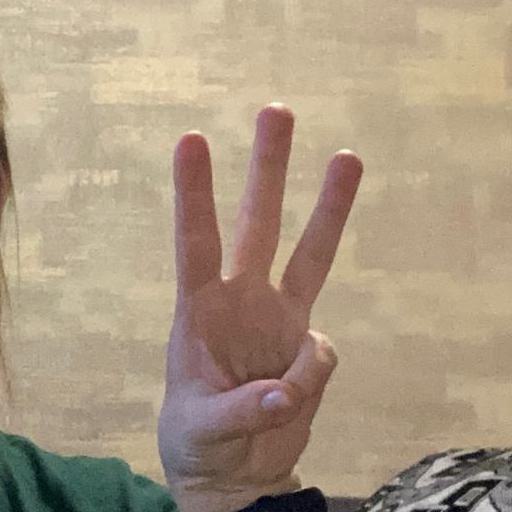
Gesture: three